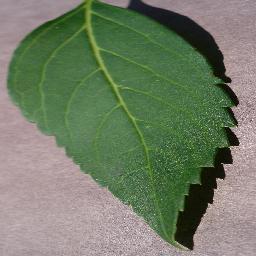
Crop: cherry
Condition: (including_sour)_healthy